Clermont, Georgia

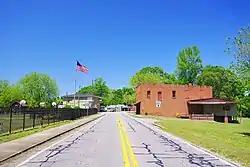
Main Street (SR 284)

An early variant name was "Dip". A post office called Dip was established in 1892, and the name was changed to Clermont in 1905. The Georgia General Assembly incorporated the place in 1913 as the "Town of Clermont", with municipal corporate limits extending in a one-mile radius from the intersection of King and Main streets.